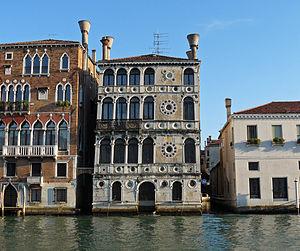
L'architecture gothique vénitienne est la variante locale du style architectural gothique italien de Venise, avec une confluence d'influences provenant des exigences locales en matière de construction, certaines influences de l'architecture byzantine et d'autres de l'architecture islamique, reflétant le réseau commercial de Venise. Très inhabituel dans l'architecture médiévale, ce style est à la fois le plus caractéristique des bâtiments séculiers et la grande majorité de ceux qui ont survécu sont séculiers.
La Renaissance vénitienne est la déclinaison de l'art de la Renaissance développé à Venise entre les XVᵉ et XVIᵉ siècles.
Le rio delle Torreselle est un canal de Venise dans le sestiere de Dorsoduro. Dans sa partie longue au sud, il est parfois appelé Rio Piccolo del Legname et dans sa partie nord, parallèle au Grand Canal, le Rio Pietre Bianche.
Pietro Lombardo est un sculpteur et un architecte italien de la Renaissance.